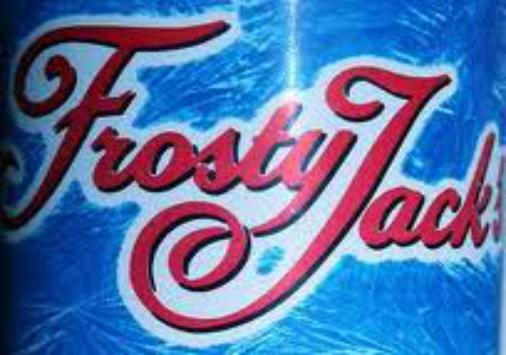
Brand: Frosty Jack Cider
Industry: Food